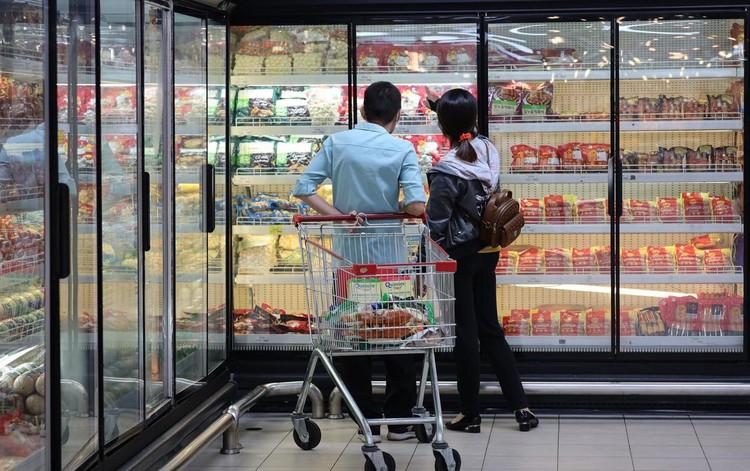
có một cái xe đẩy siêu thị ở sau lưng của hai người